Bilbao

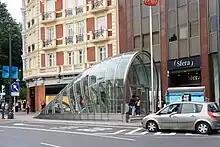
Metro entrance in Moyua, called ""fosteritos"" after designer Norman Foster

The Euskalduna Concert Hall is home to frequent musical performances and it is home of the Bilbao Symphony Orchestra ("Bilbao Orkestra Sinfonikoa") and the opera season programmed by the ABAO (Bilbao Association of Friends of the Opera). The Arriaga Theatre is frequently the host of numerous musical events, other notable stages include the Philharmonic Society of Bilbao (chamber music) and Bilborock (pop and rock music). The city hosts many different musical festivities, often funded by the city hall. Due to its scope, it is especially relevant the Bilbao BBK Live festival, which has been celebrated every year since 2006 and focuses on Basque, Spanish and international pop and rock music. Since the opening of the new San Mamés Stadium in 2013, it has been often used as an open-air concert venue, the first ever concert being one from the American band Guns N' Roses in 2017. Other relevant music festivals include the "Bilbao Distrito Jazz" and the "Bilbao Ars Sacrum", the latter dedicated to religious music.